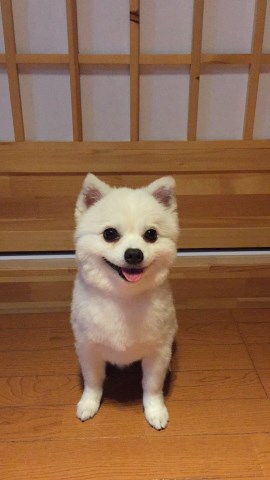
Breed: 1936-n000005-Pomeranian